John N. Sandlin

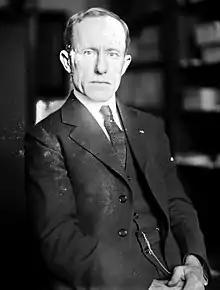

John Nicholas Sandlin (February 24, 1872 – December 25, 1957) was an American lawyer, jurist, and politician who served eight terms as a U.S. Representative from Louisiana from 1921 to 1937.